Doctor Zhivago (novel)

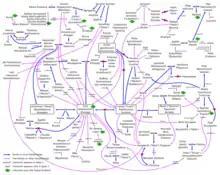
Character map of "Doctor Zhivago"

The plot of "Doctor Zhivago" is long and intricate. It can be difficult to follow for two reasons. Firstly, Pasternak employs many characters, who interact with each other throughout the book in unpredictable ways. Secondly, he frequently introduces a character by one of his/her three names, then subsequently refers to that character by another of the three names or a nickname, without expressly stating that he is referring to the same character.